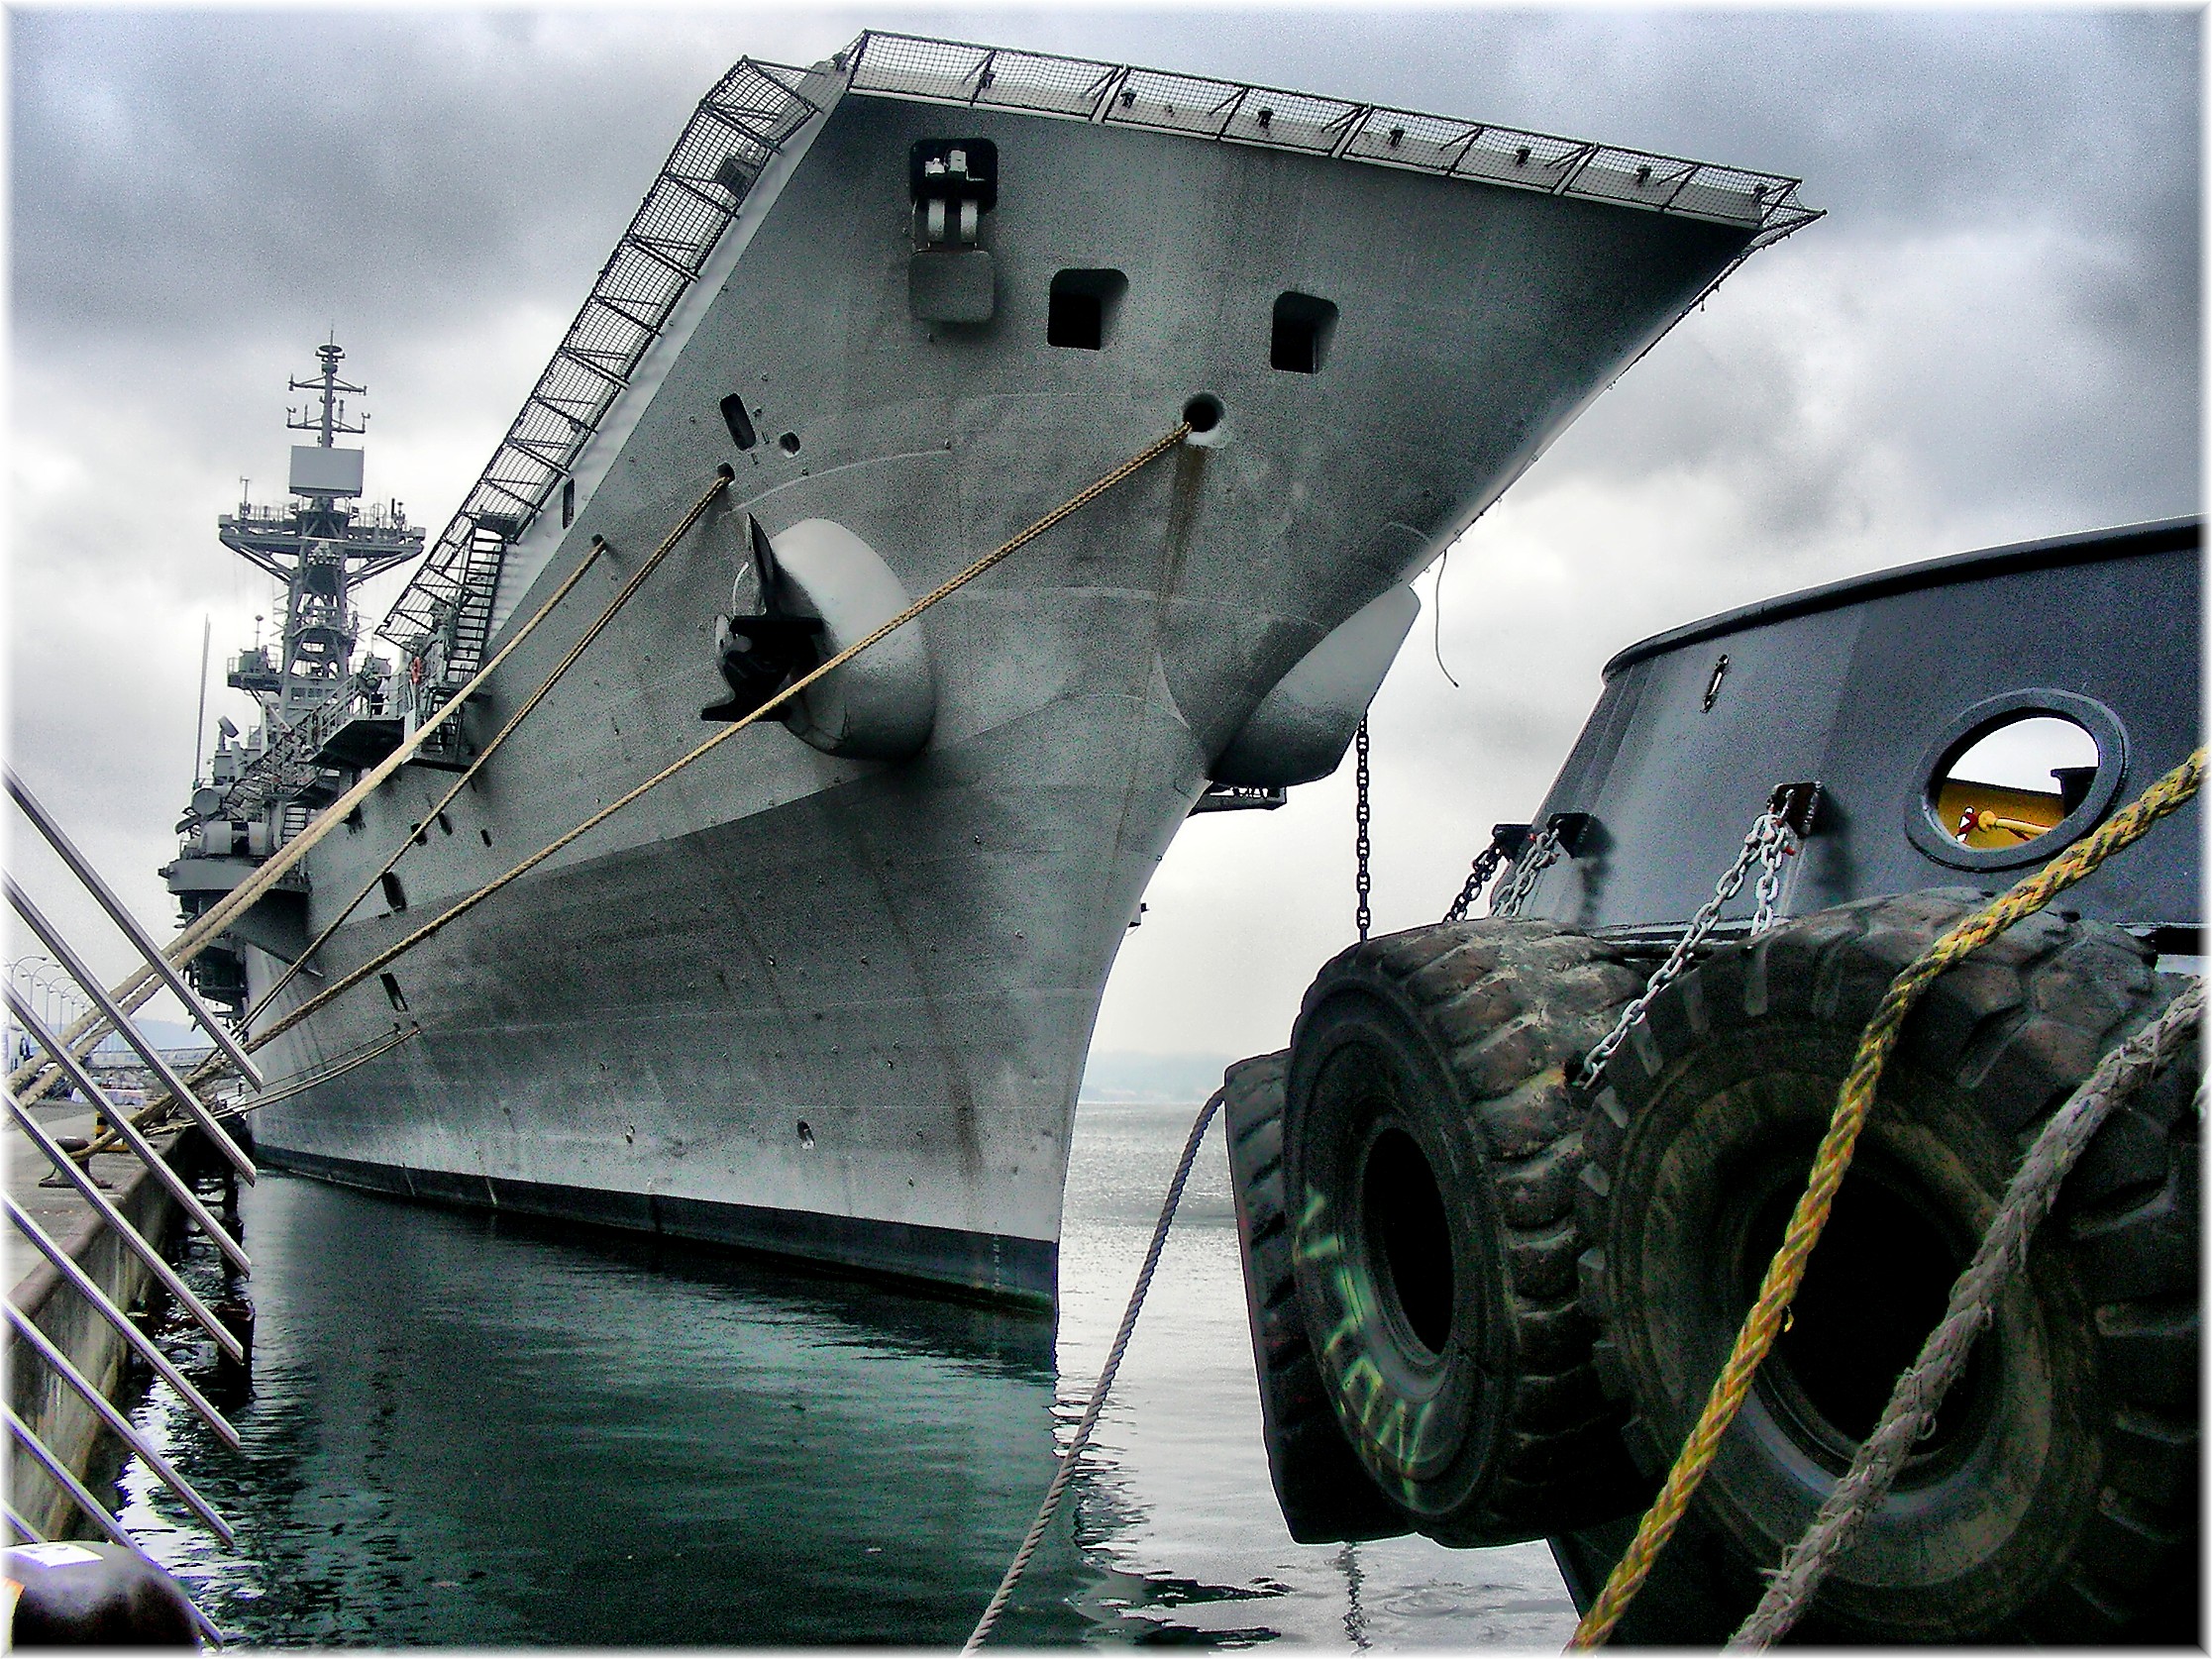
ship, vehicle, marina, navy, watercraft, warship, battleship, marineras, barcos, naval ship